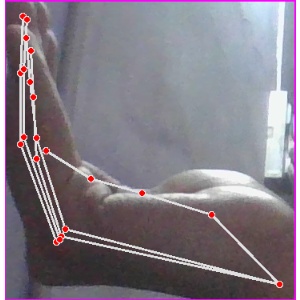
अक्षर: स